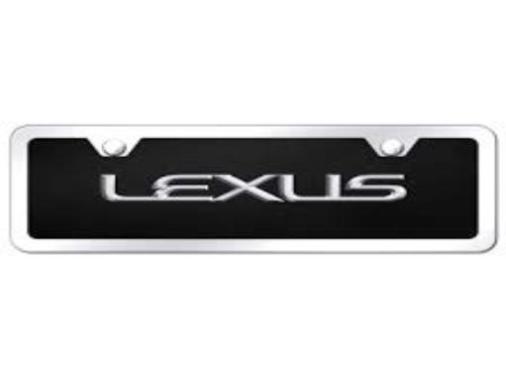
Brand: lexus-1
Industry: Transportation